The Cavaliers Drum and Bugle Corps

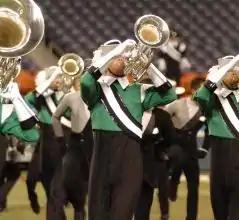
The Cavaliers, 2004.

The Cavaliers Drum and Bugle Corps was started in 1948 by Don Warren, Scoutmaster of Boy Scout Troop 111 in Chicago's Logan Square neighborhood after being impressed by the Racine Scouts. In 1949, the corps found an additional sponsor in the American Legion Thaddeus Kosciuszko Post 712 of Chicago's Little Warsaw neighborhood. This sponsorship allowed the corps to purchase new uniforms.